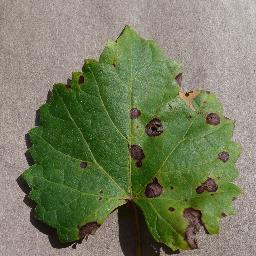
Label: Grape___Black_rot